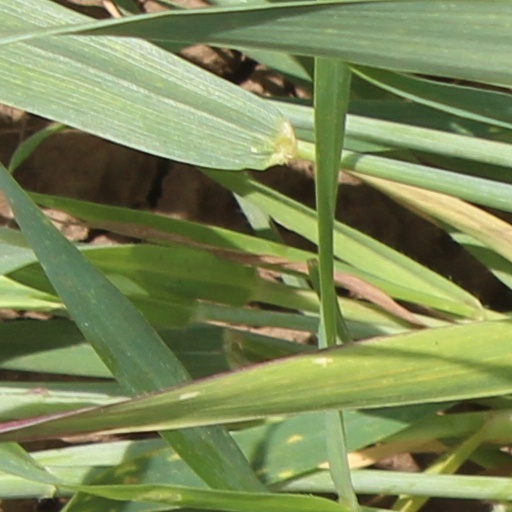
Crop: wheat